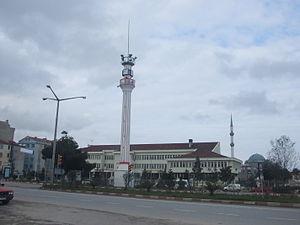
Ondokuzmayıs est une ville et un district de la province de Samsun dans la région de la mer Noire en Turquie.